Illia Yemets

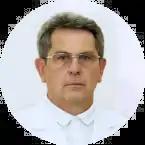

Illia Mykolayovych Yemets (born 21 February 1956) is a Ukrainian physician and politician and twice appointed Minister of Healthcare.